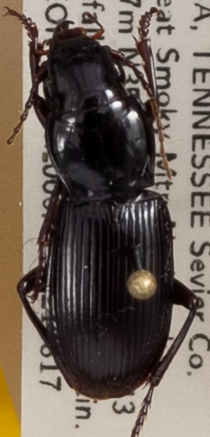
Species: Pterostichus acutipes acutipes
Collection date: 2021-08-17
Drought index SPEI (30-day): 1.32
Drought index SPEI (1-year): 1.13
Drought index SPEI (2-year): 2.09